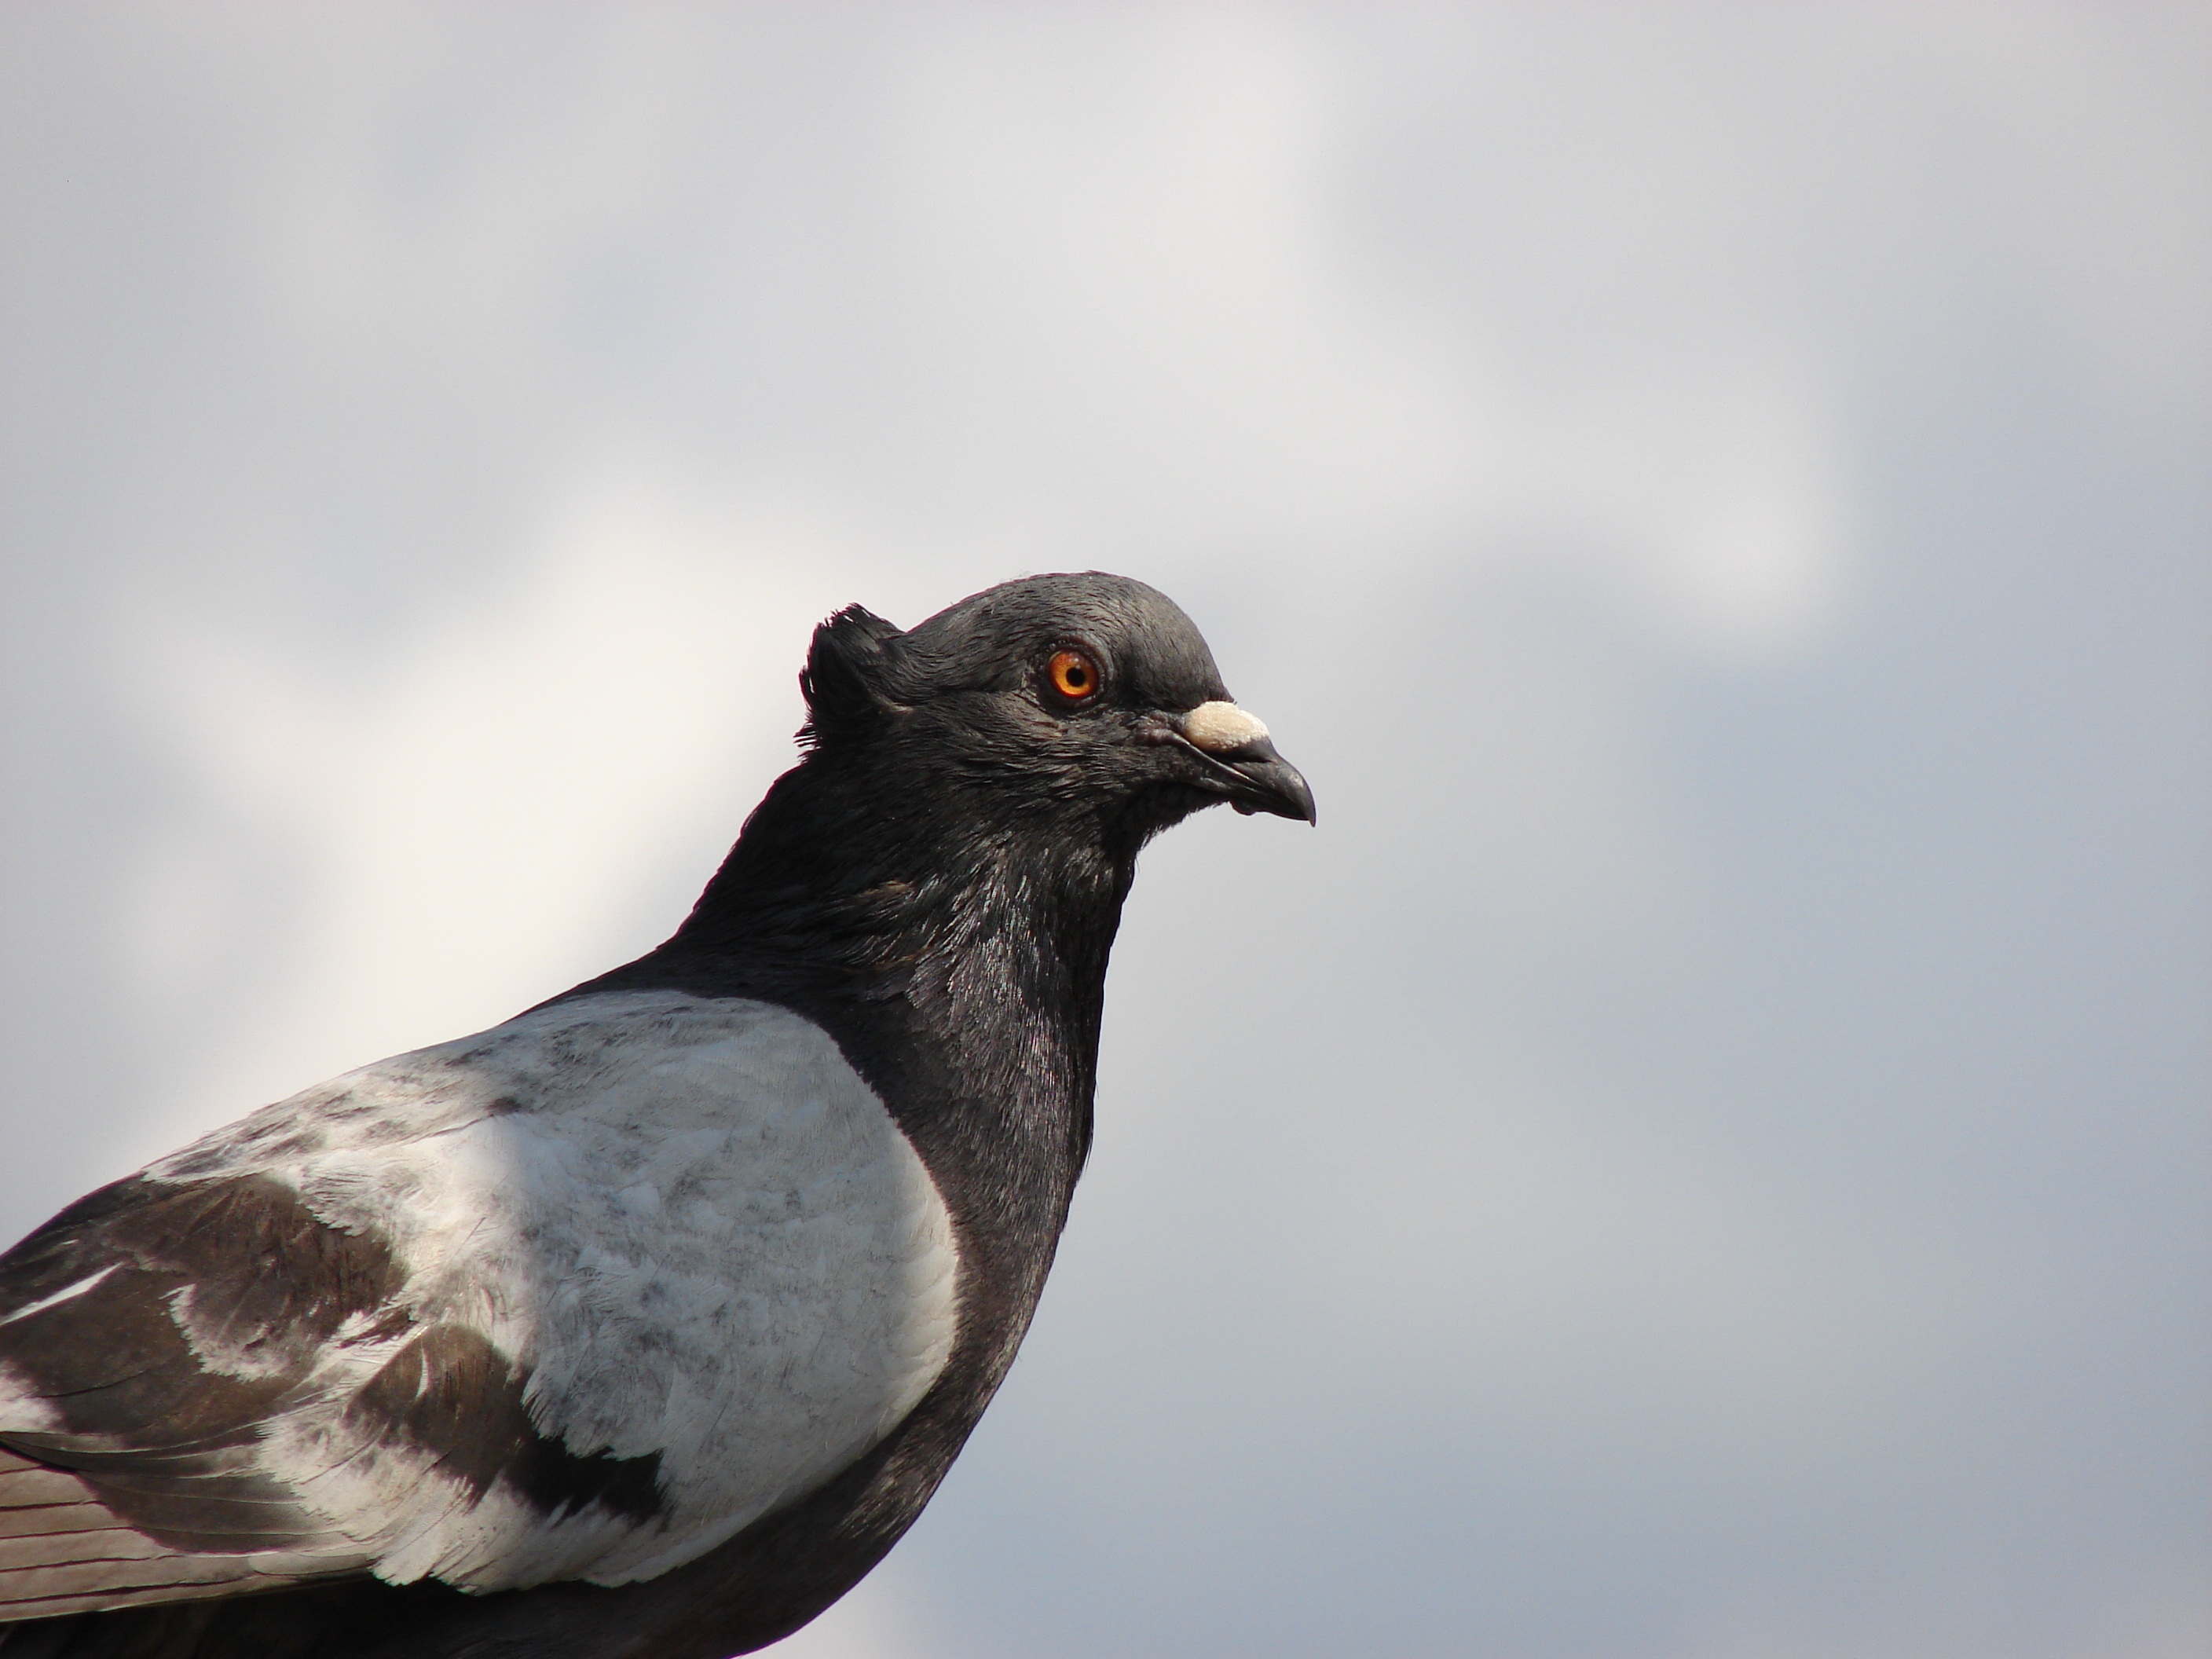
landscape, nature, bird, wildlife, beak, natural, fauna, close up, animals, vertebrate, paloma, ave, perching bird, pigeons and doves, stock dove